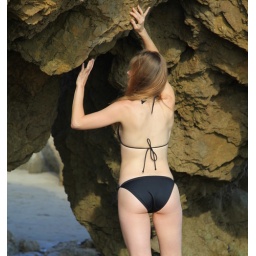
Photoshoot of a pretty model with long blonde hair and blue eyes in a black bikini.